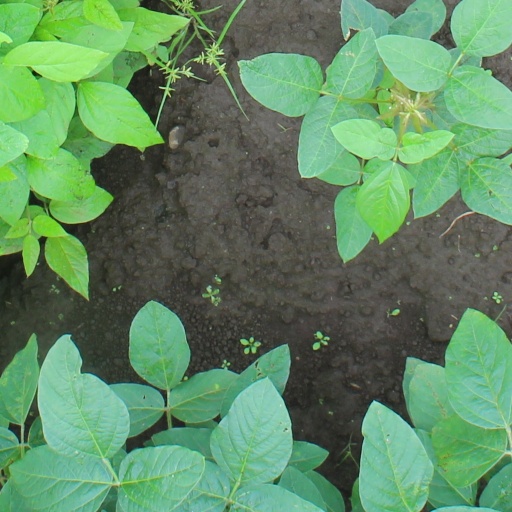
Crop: soybean